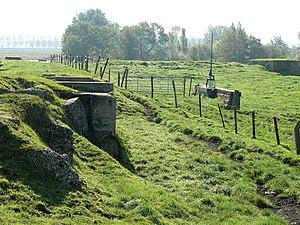
Cette page regroupe l'ensemble des monuments classés de la ville de Knokke-Heist.